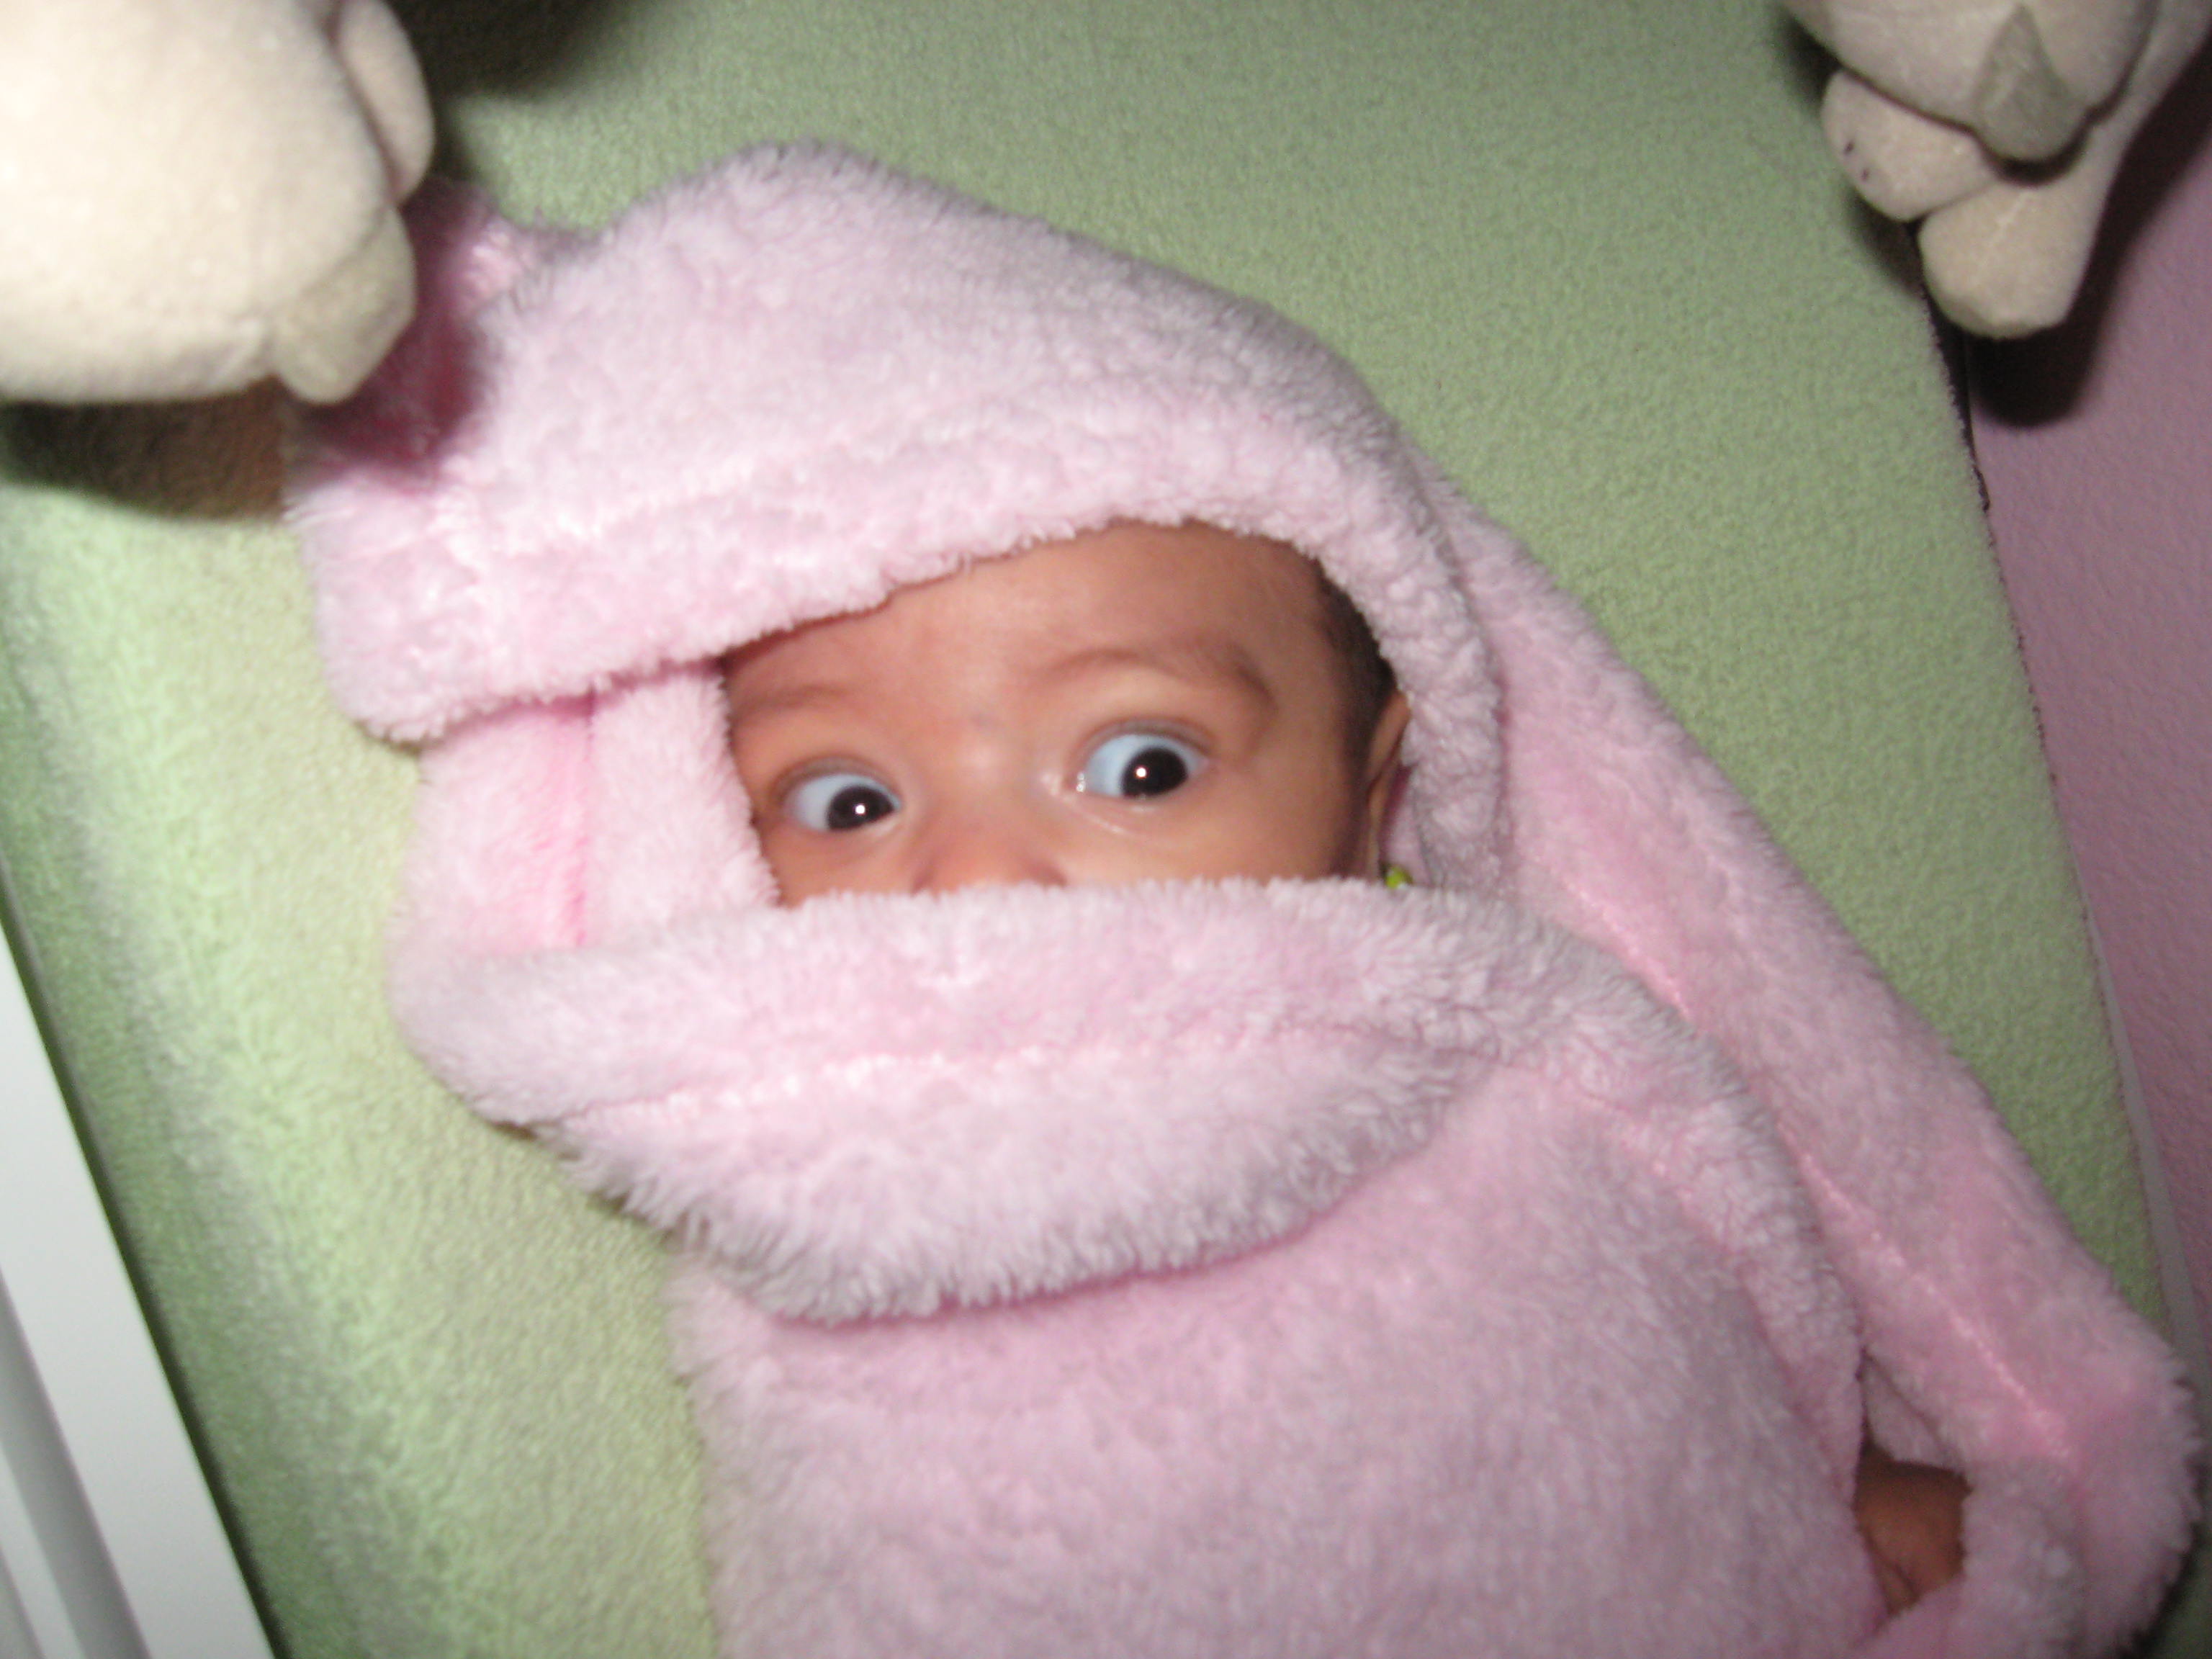
hand, girl, hair, cute, cat, child, pink, baby, product, nose, creativecommons, infant, newborn, skin, adorable, 2, mixed, racial, months, bi